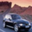
Label: automobile